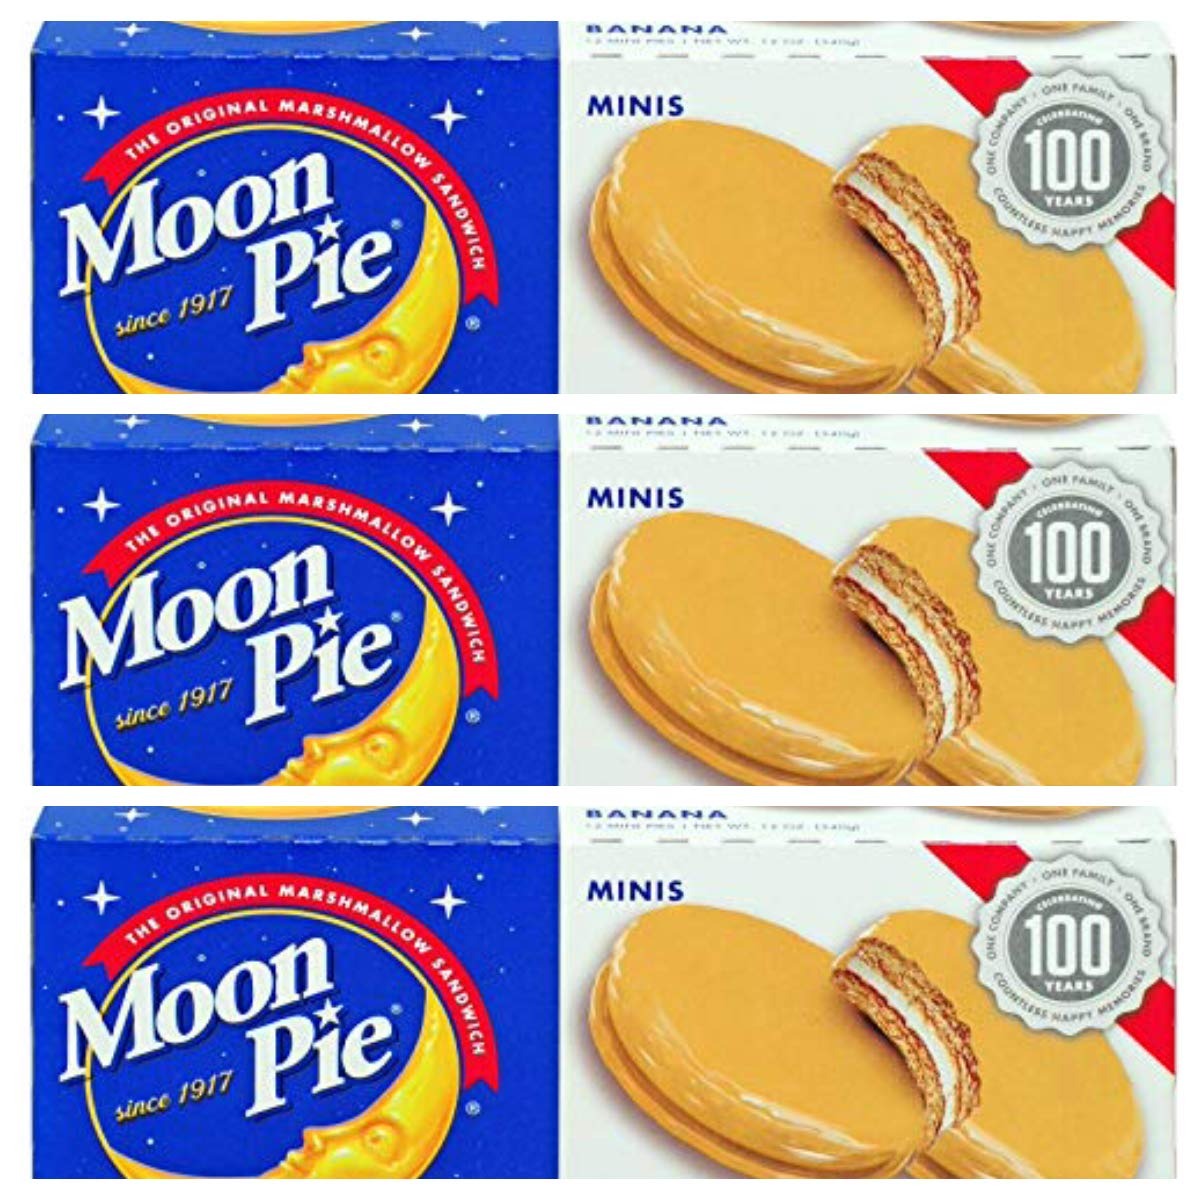
Item Name: Moon Pie -Mini's 3 Boxes of - Banana - 6 pie's per box, 3 Boxes 18 pies total
Bullet Point 1: Moon Pie Mini's Banana
Bullet Point 2: It all began in 1917 when a KY coal miner asked our traveling salesman for a snack “as big as the moon
Bullet Point 3: 110 Calories per pie
Bullet Point 4: You know MoonPies are delicious. You know they’re the perfect combination of marshmallow, graham and dipped in flavoured chocolate.
Bullet Point 5: 3 Boxes of 6 Pies .Total of 18 Pie's
Bullet Point 6: Country string: United States
Value: 36.0
Unit: Ounce

Price: 13.88